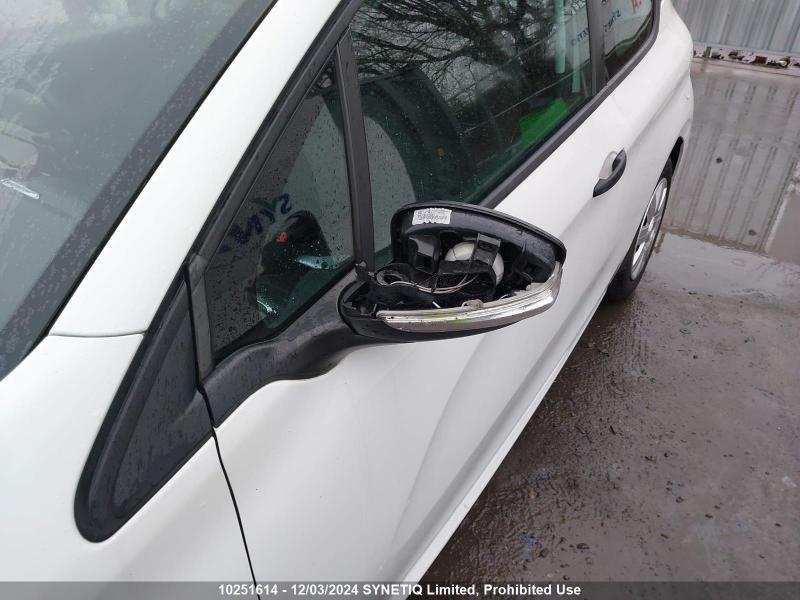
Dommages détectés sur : porte avant gauche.
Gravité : mineur